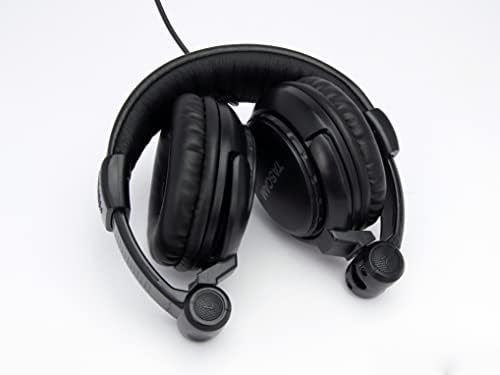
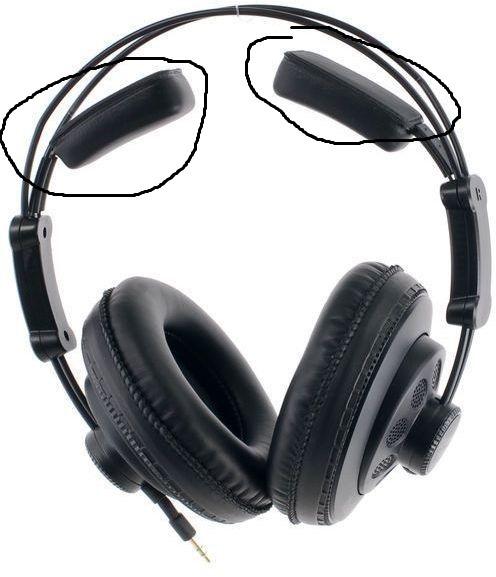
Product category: headphones
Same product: no